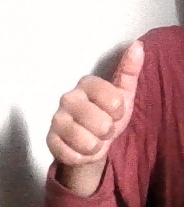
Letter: aleff